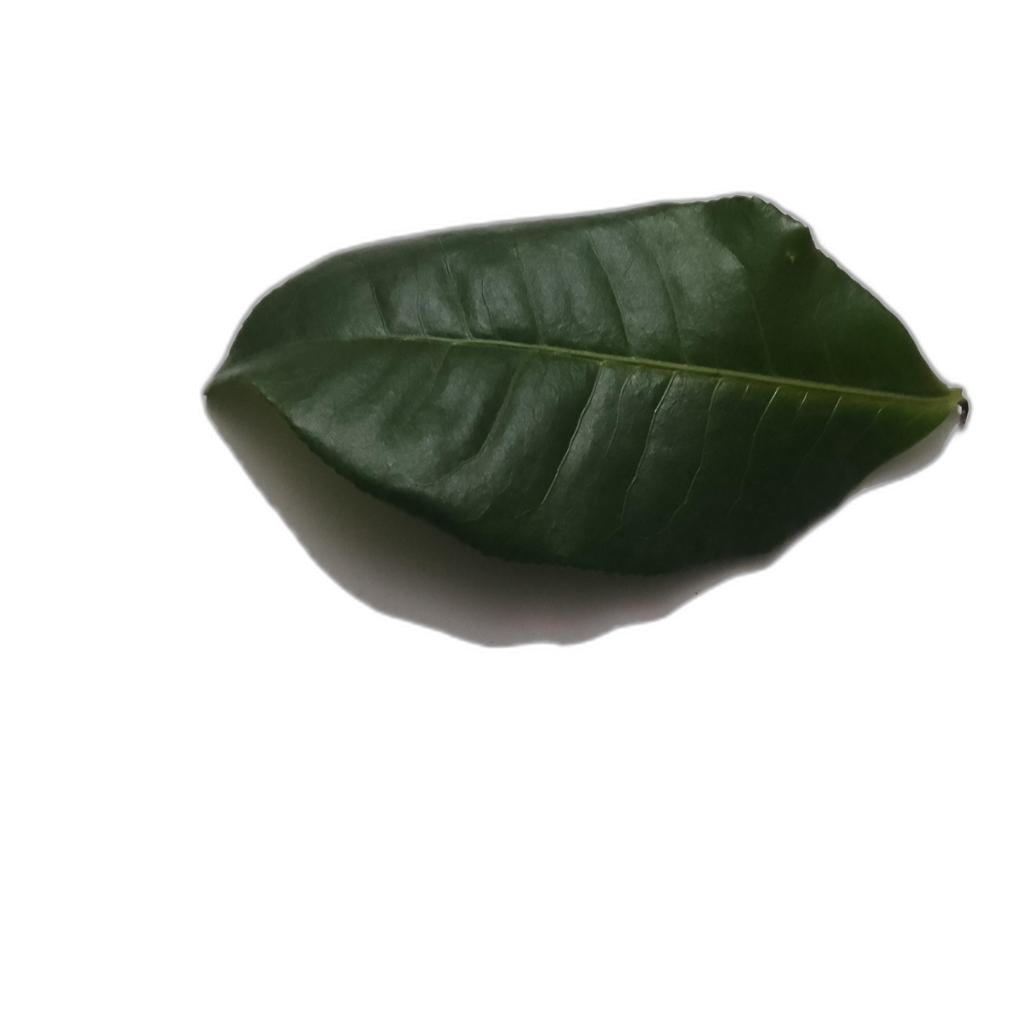
Label: Healthy